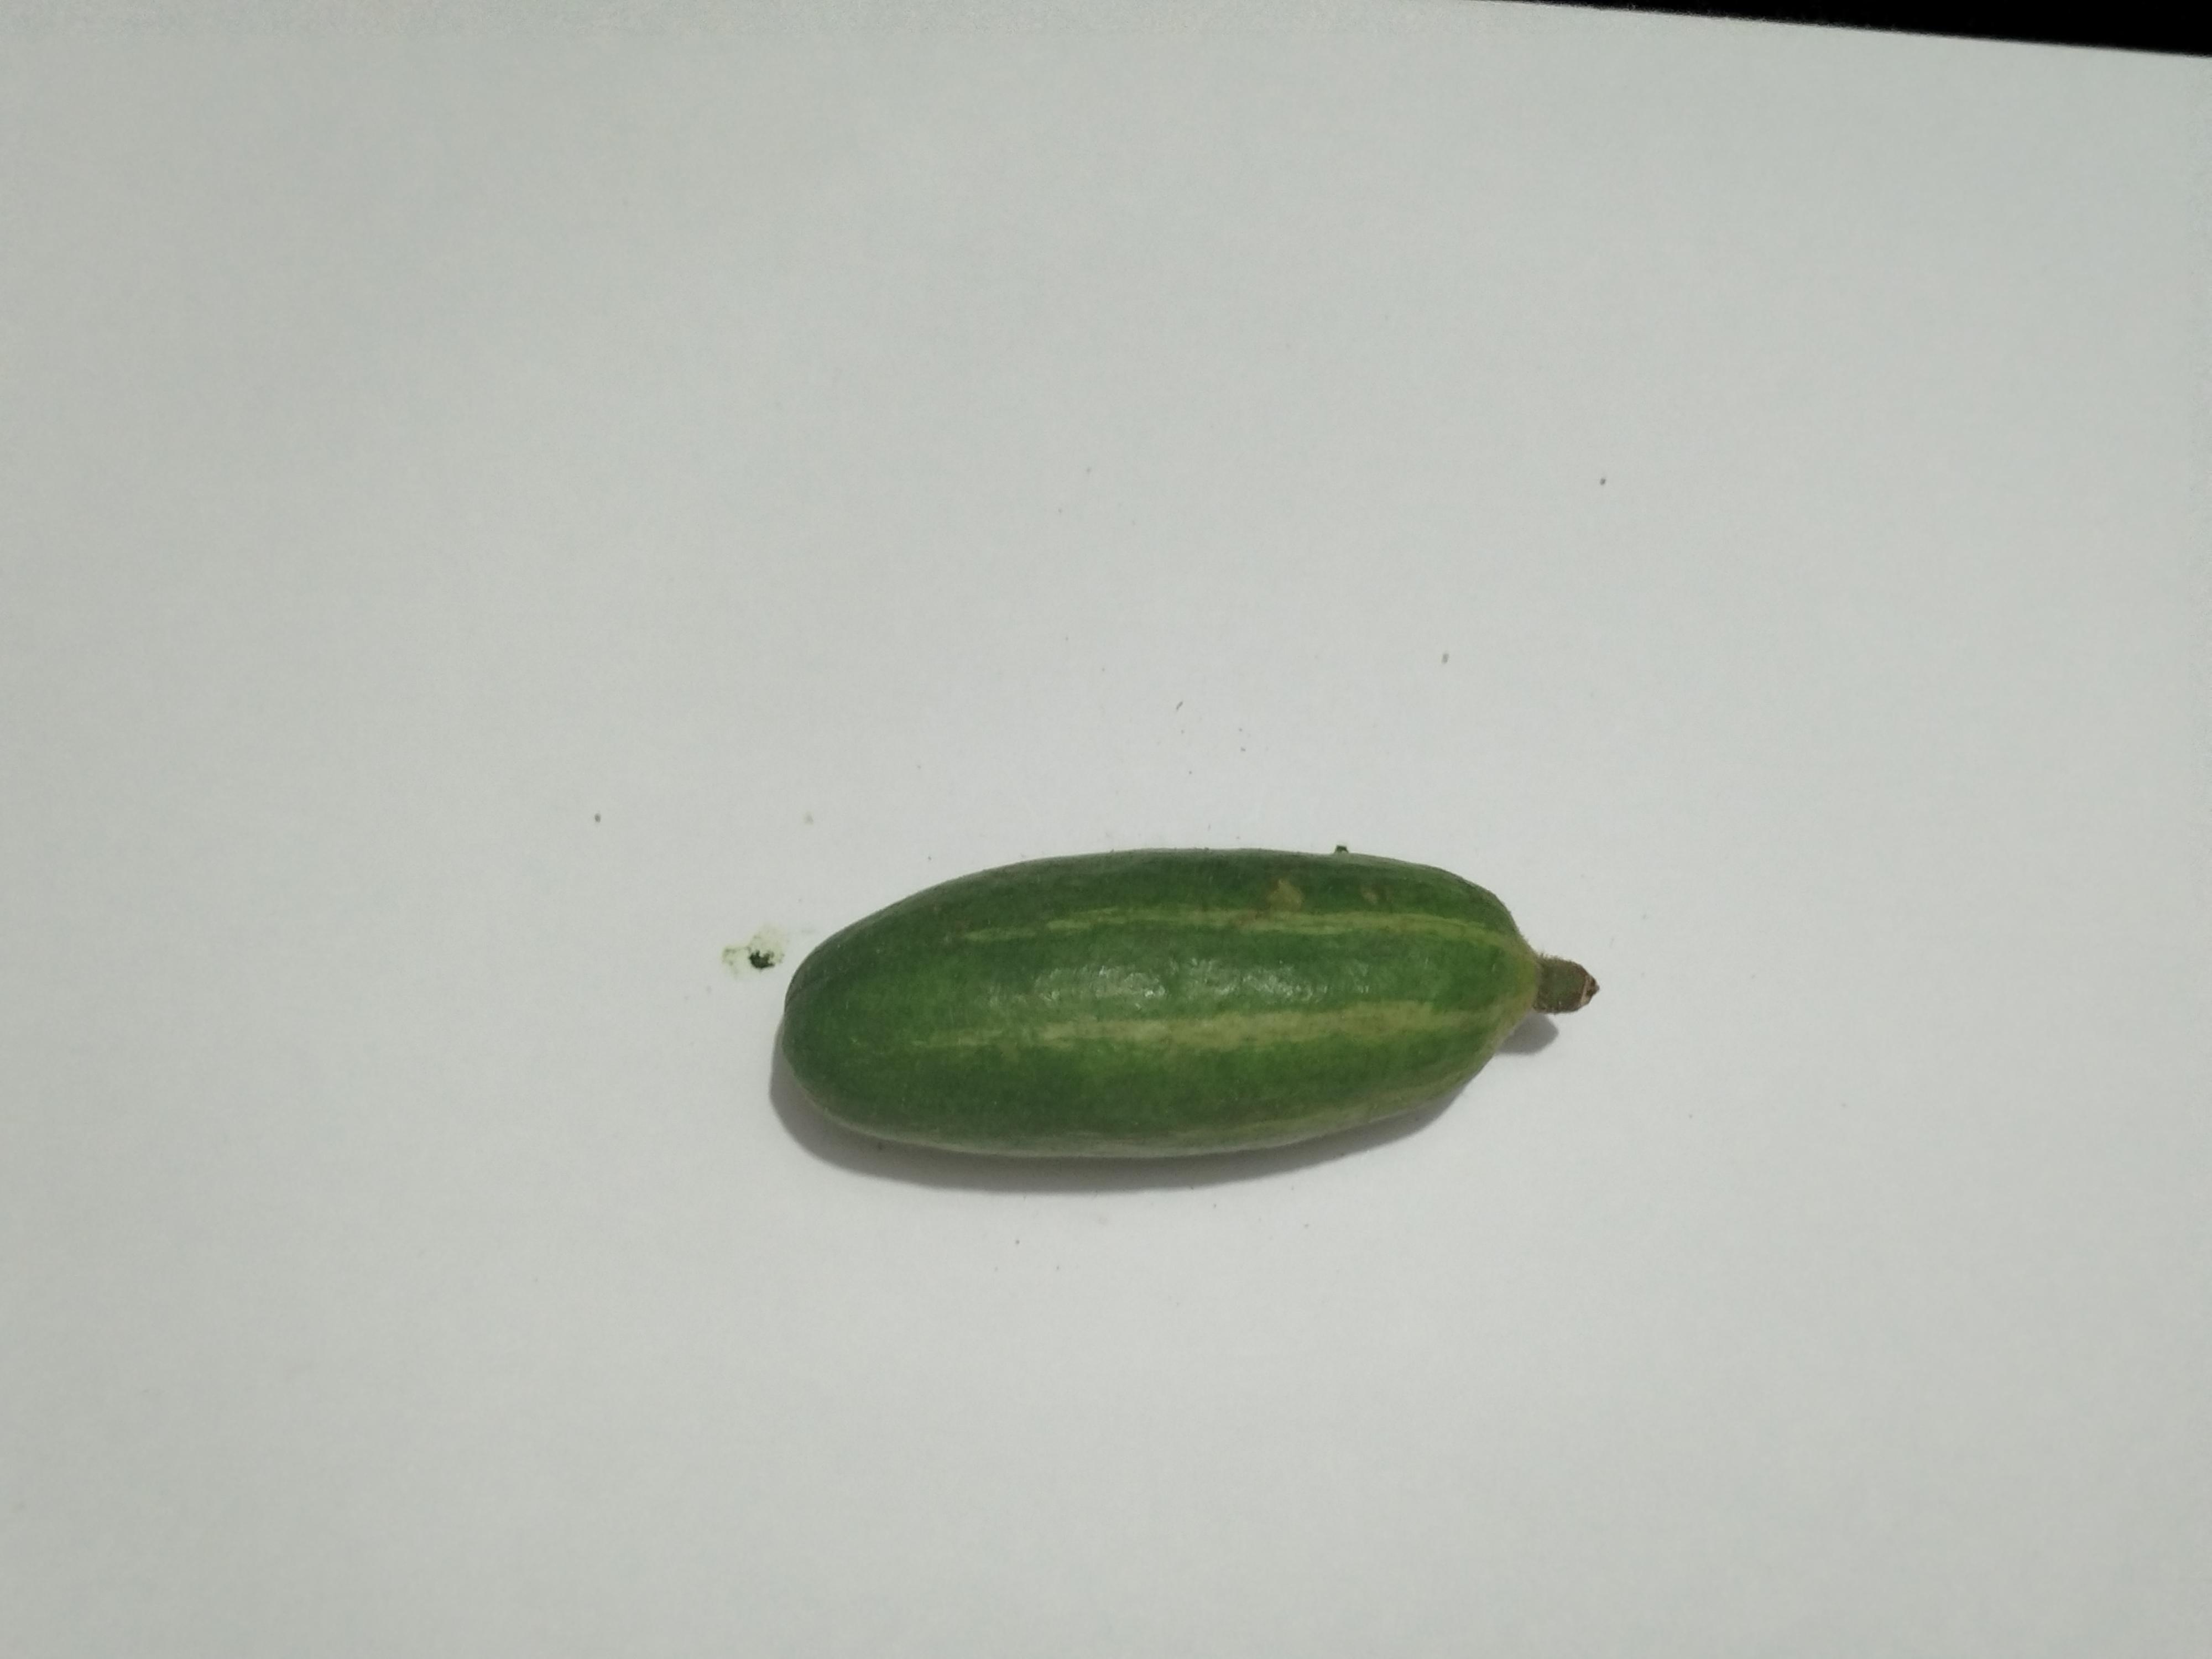
Label: Pointed gourd